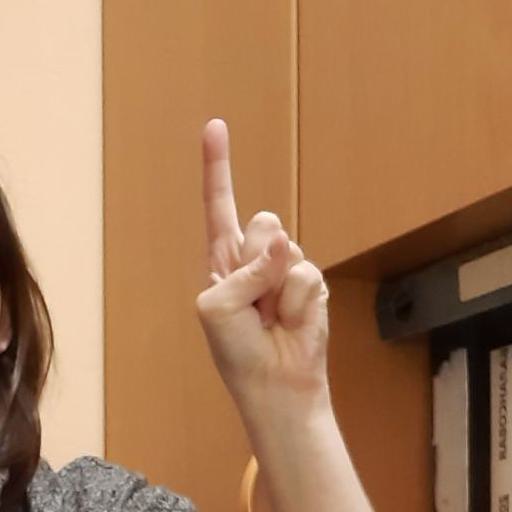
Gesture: one